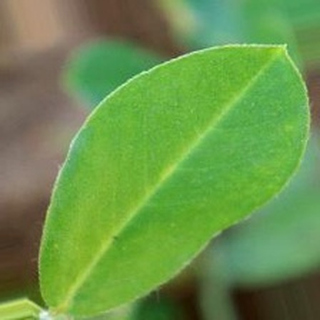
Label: healthy_groundnut